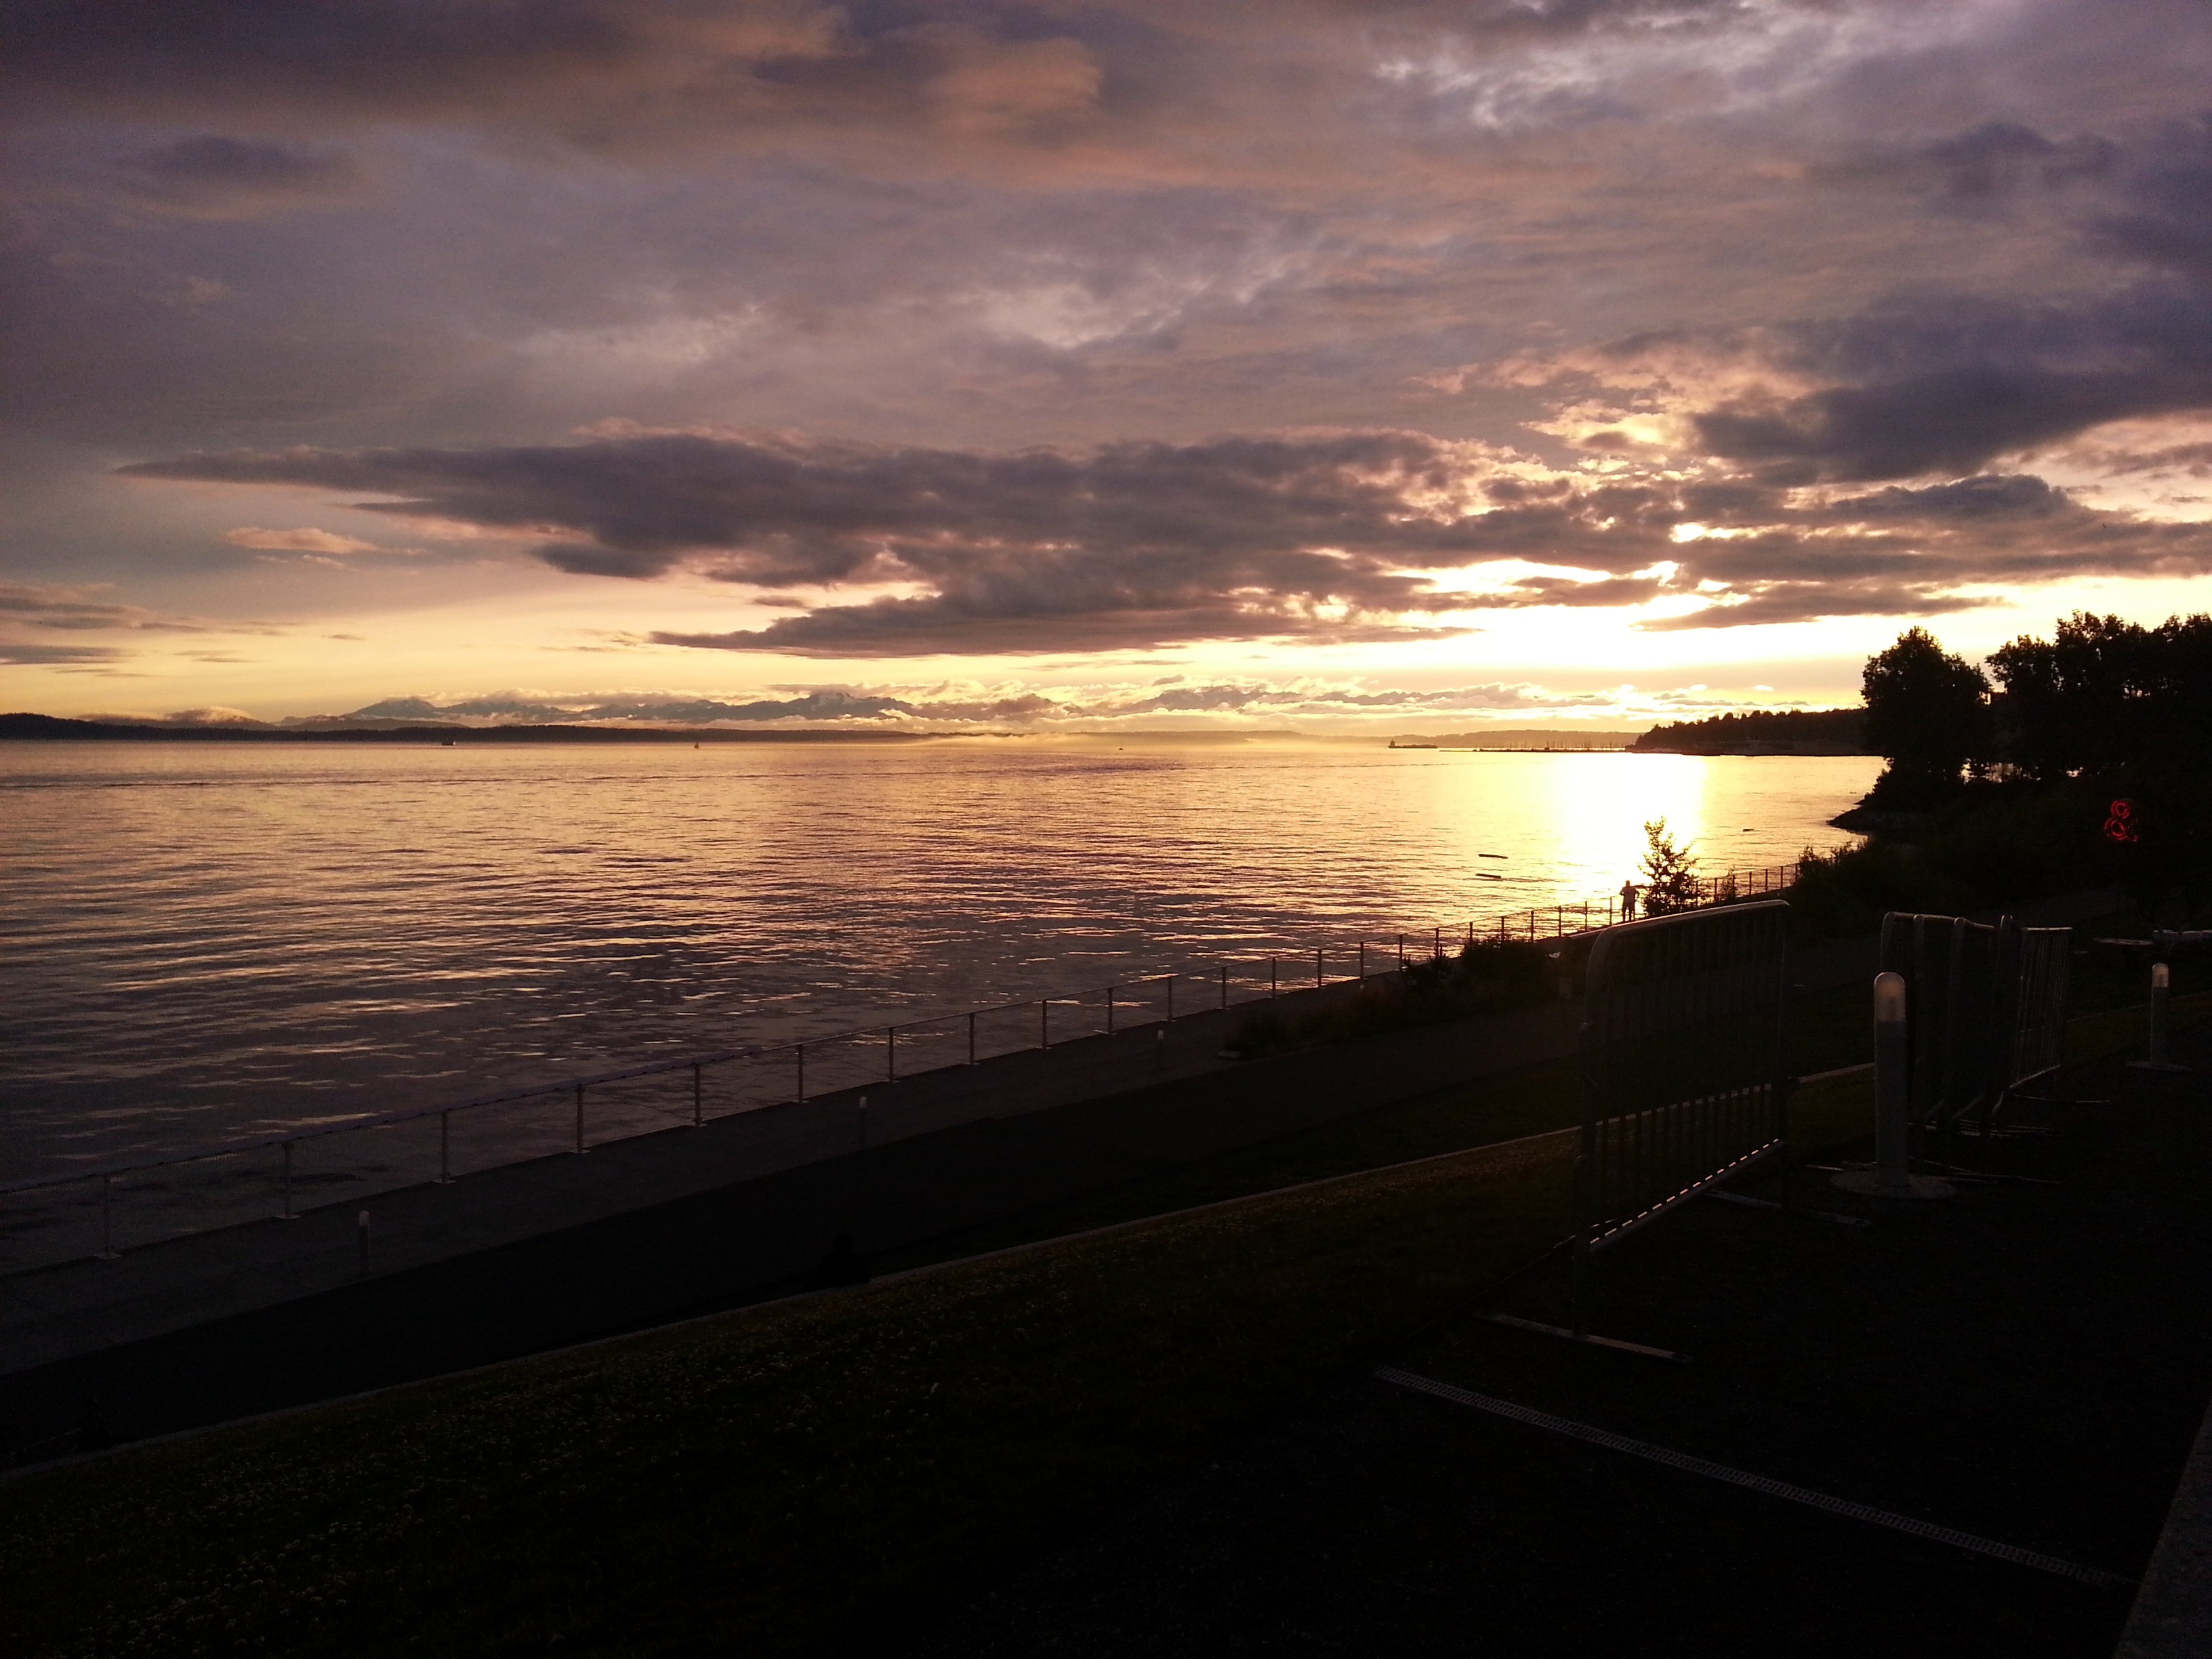
beach, sea, coast, nature, ocean, horizon, light, cloud, sky, sun, sunrise, sunset, sunlight, morning, shore, dawn, atmosphere, dusk, evening, reflection, bay, clouds, mood, abendstimmung, atmospheric, afterglow, orange sky